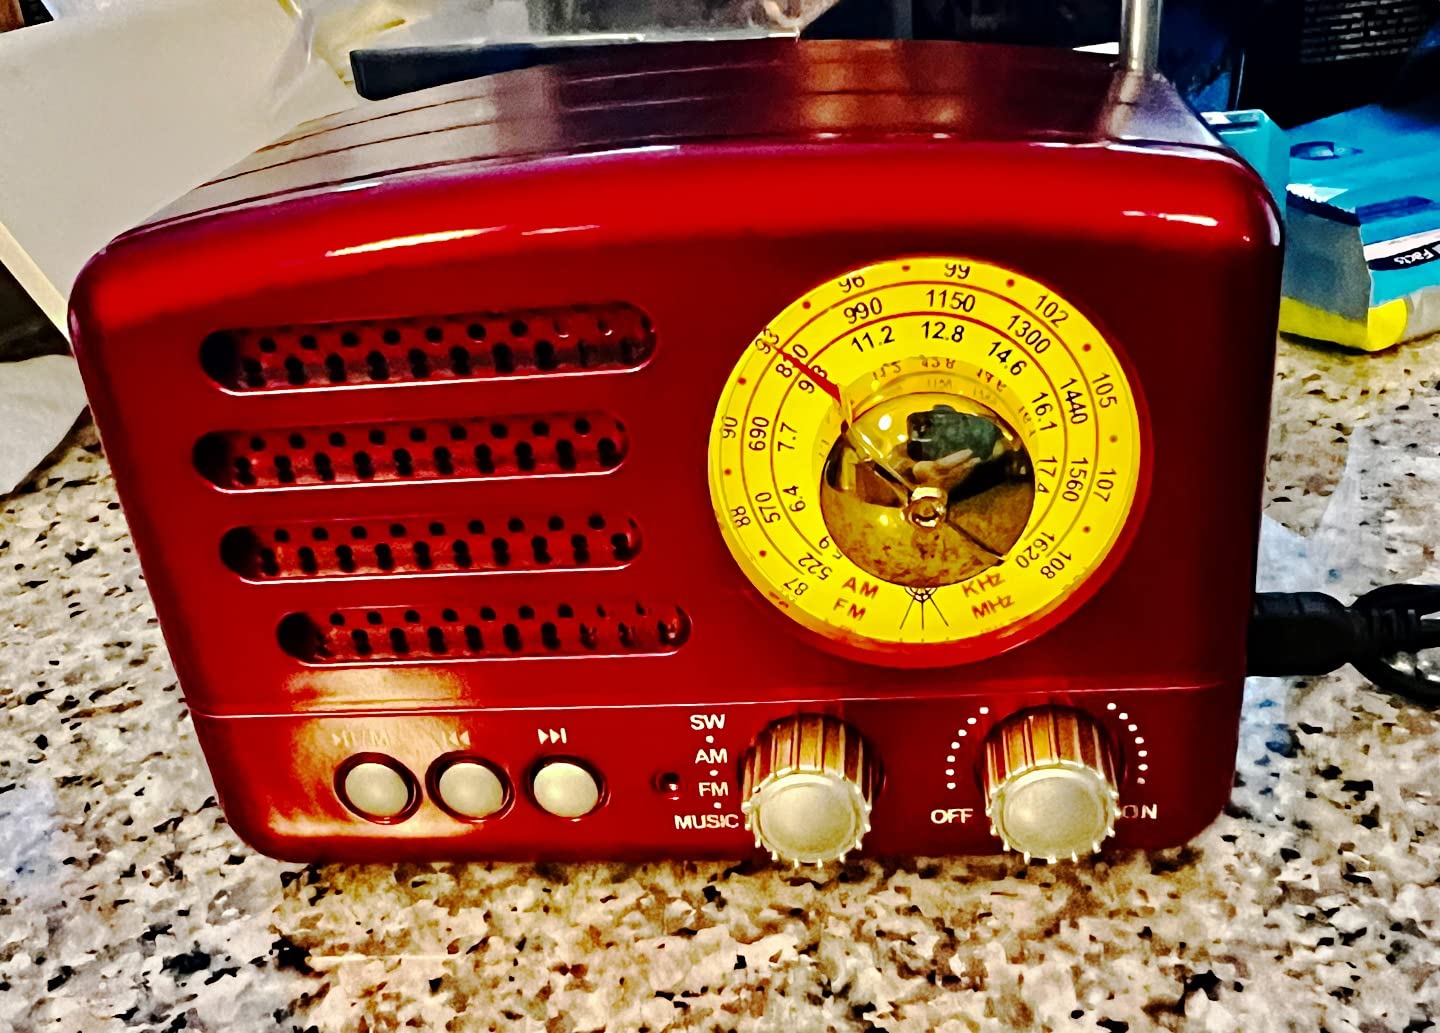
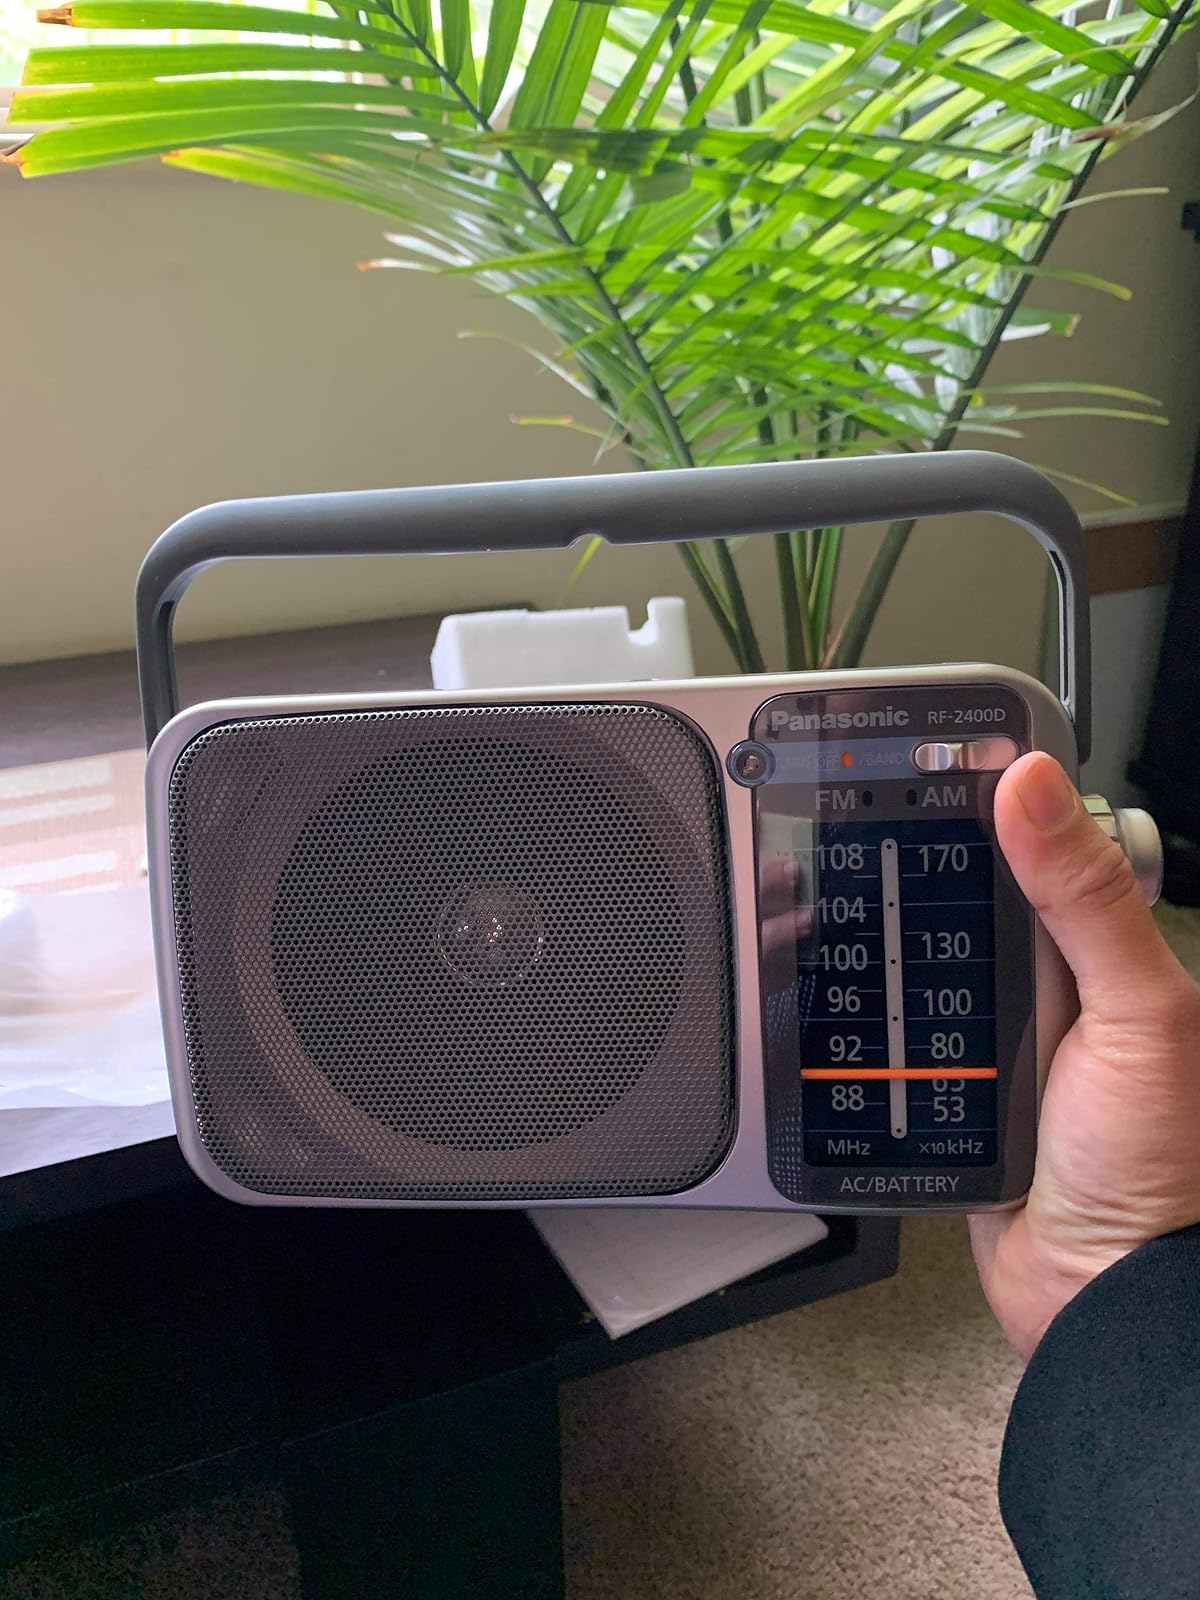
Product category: radio
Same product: no